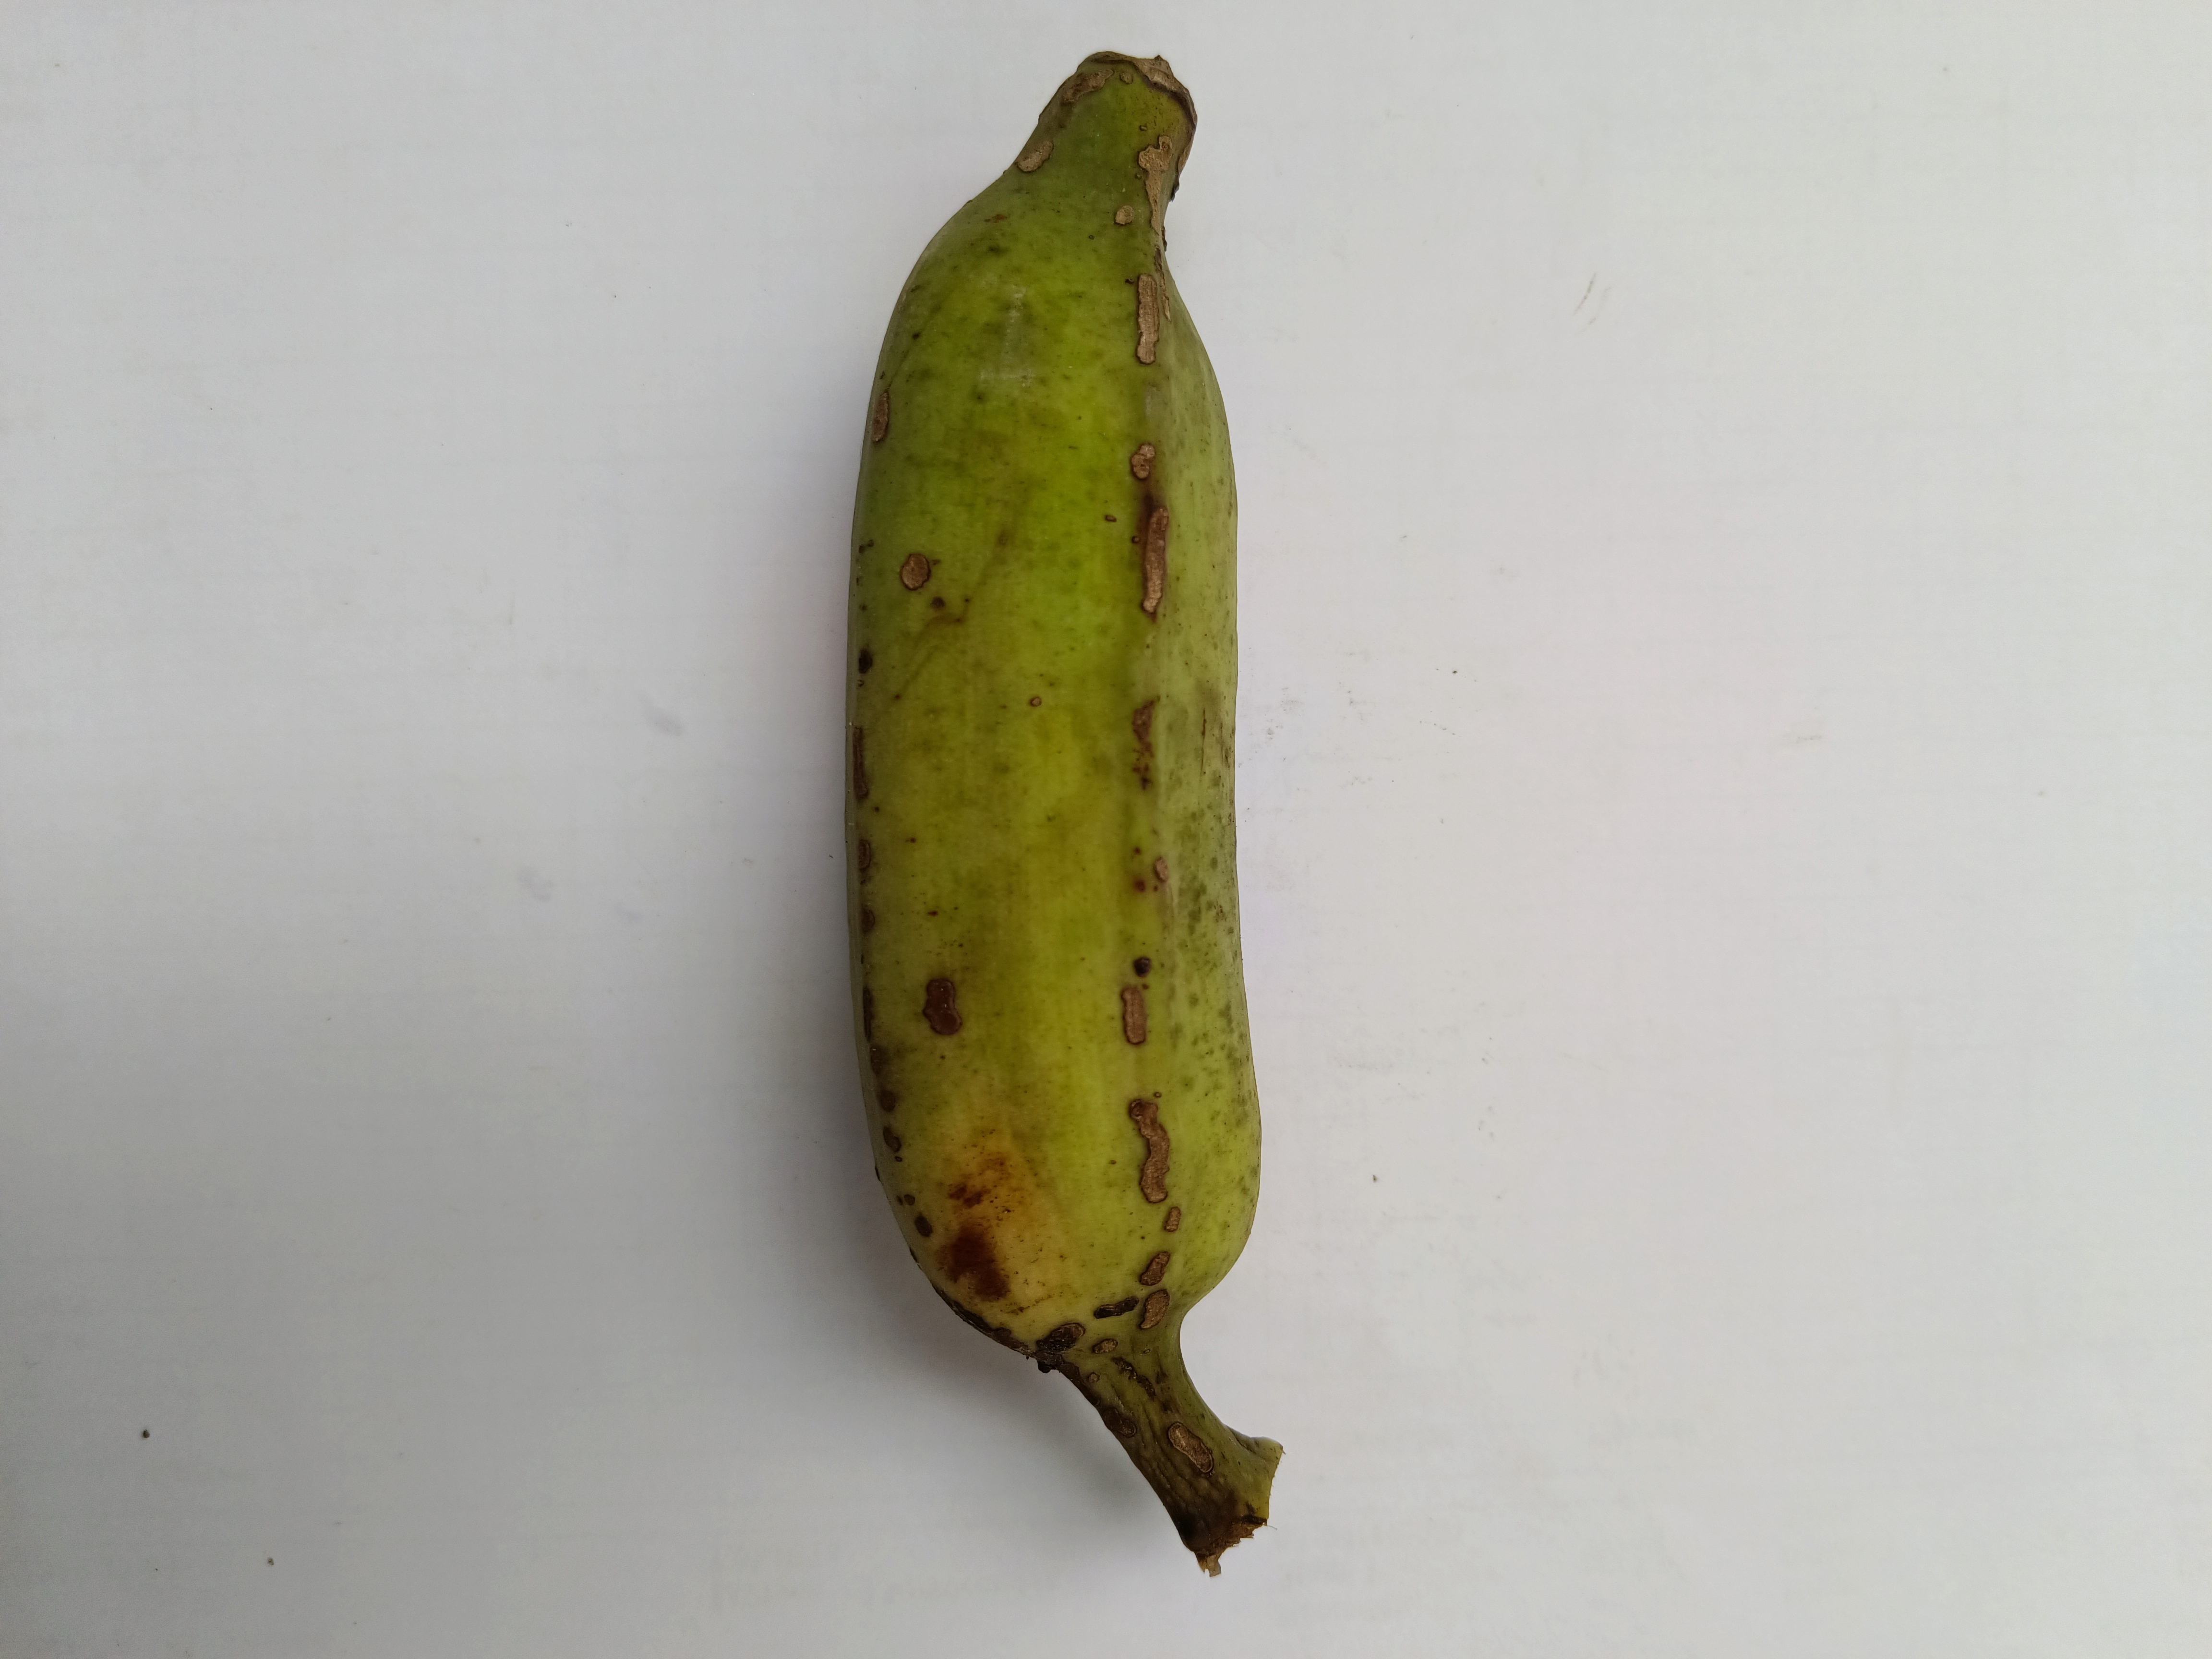
Banana variety: Deshi